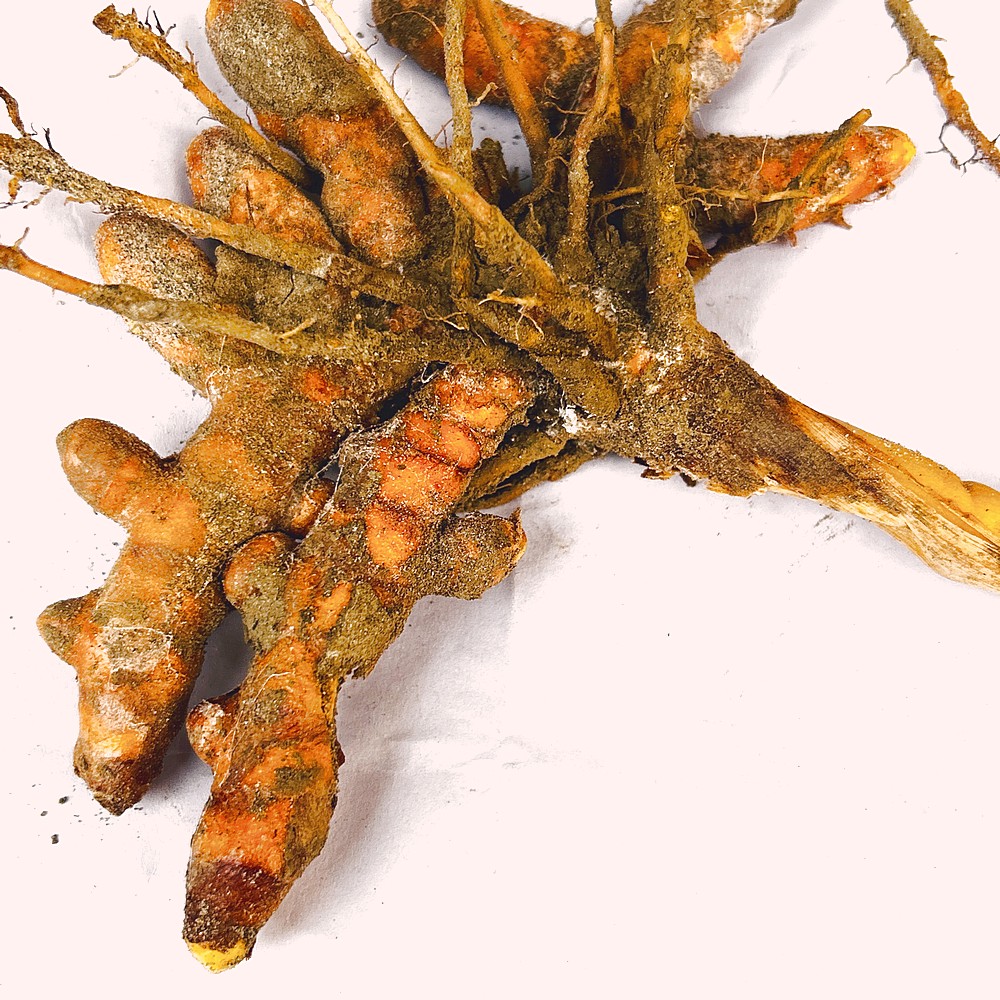
Label: Rhizome Healthy Root